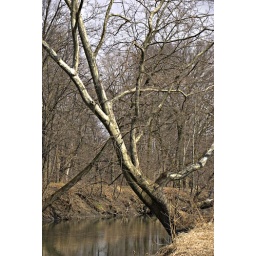
morton arboretum, early spring white birch over stream tree 3-30-10 +40 full